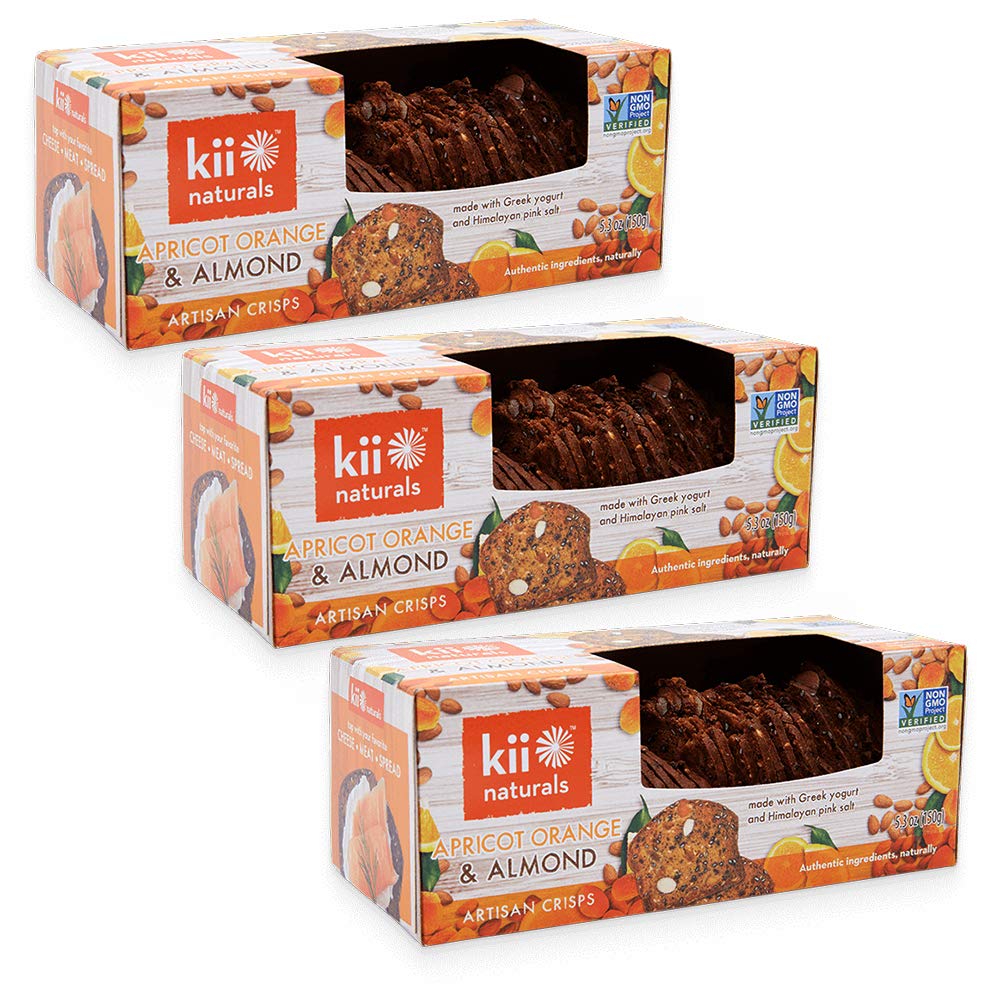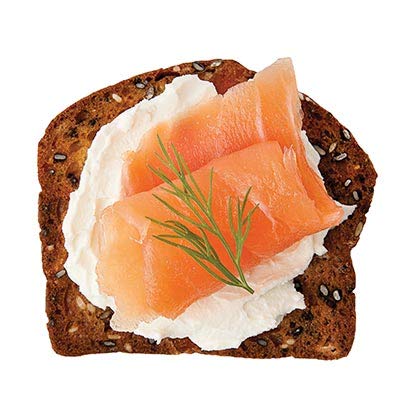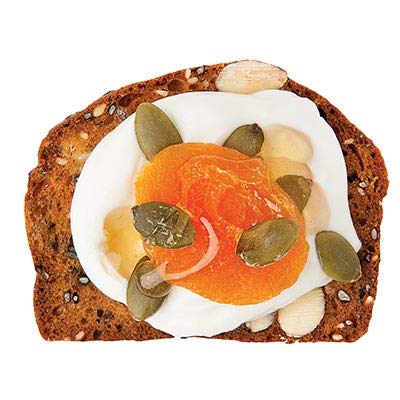
Kii Naturals Artisan Chips - Apricot Orange and Almond With Black Sesame - 3 PACK - KOSHER
Category: Grocery
Artisan Chips - Apricot Orange and Almond With Black Sesame. Pack of 3. Packaging may vary. The perfect crunch with an amazing taste. Made with Fresh Greek Yogurt and Himalayan Pink Salt, this is sure to please. Non-GMO.
Features: Artisan Chips - Apricot Orange and Almond With Black Sesame | The perfect crunch with an amazing taste. Made with Fresh Greek | Yogurt and Himalayan Pink Salt, this is sure to please. Non-GMO. | Packaging may vary. | Pack of 3.